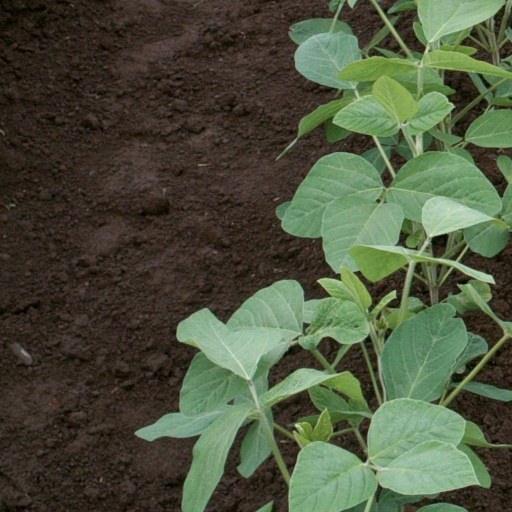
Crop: soybean